Technical Museum of the Empordà

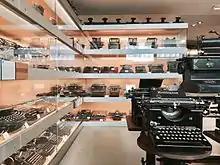
One of five rooms containing the museum's typewriter collection

The Technical Museum of the Empordà (Museu Tècnica de l'Empordà) is a technology museum in Figueres, Spain.